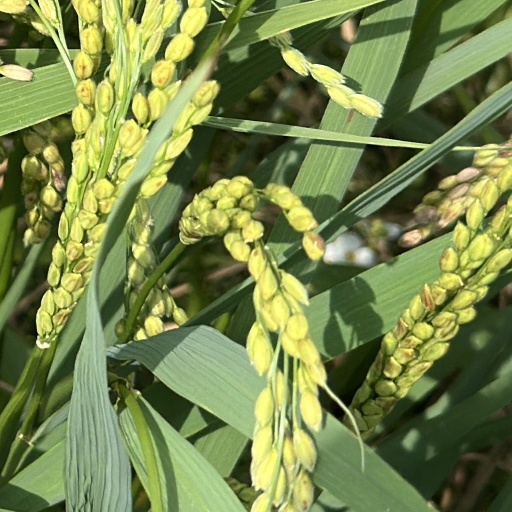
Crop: rice